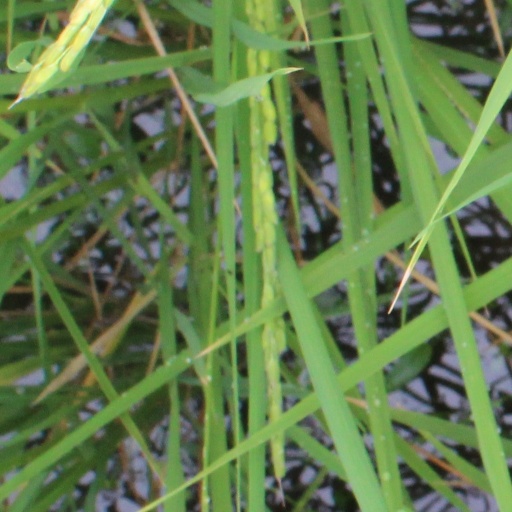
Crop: rice